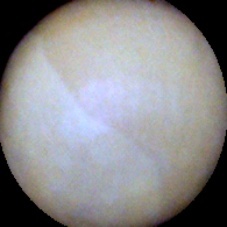
Label: Intact